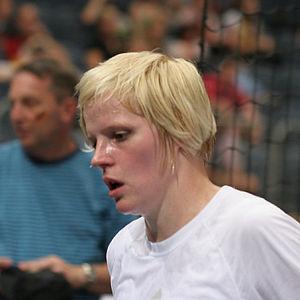
Clara Woltering, née le 2 mars 1983 à Münster, est une handballeuse internationale allemande évoluant au poste de gardienne de but.